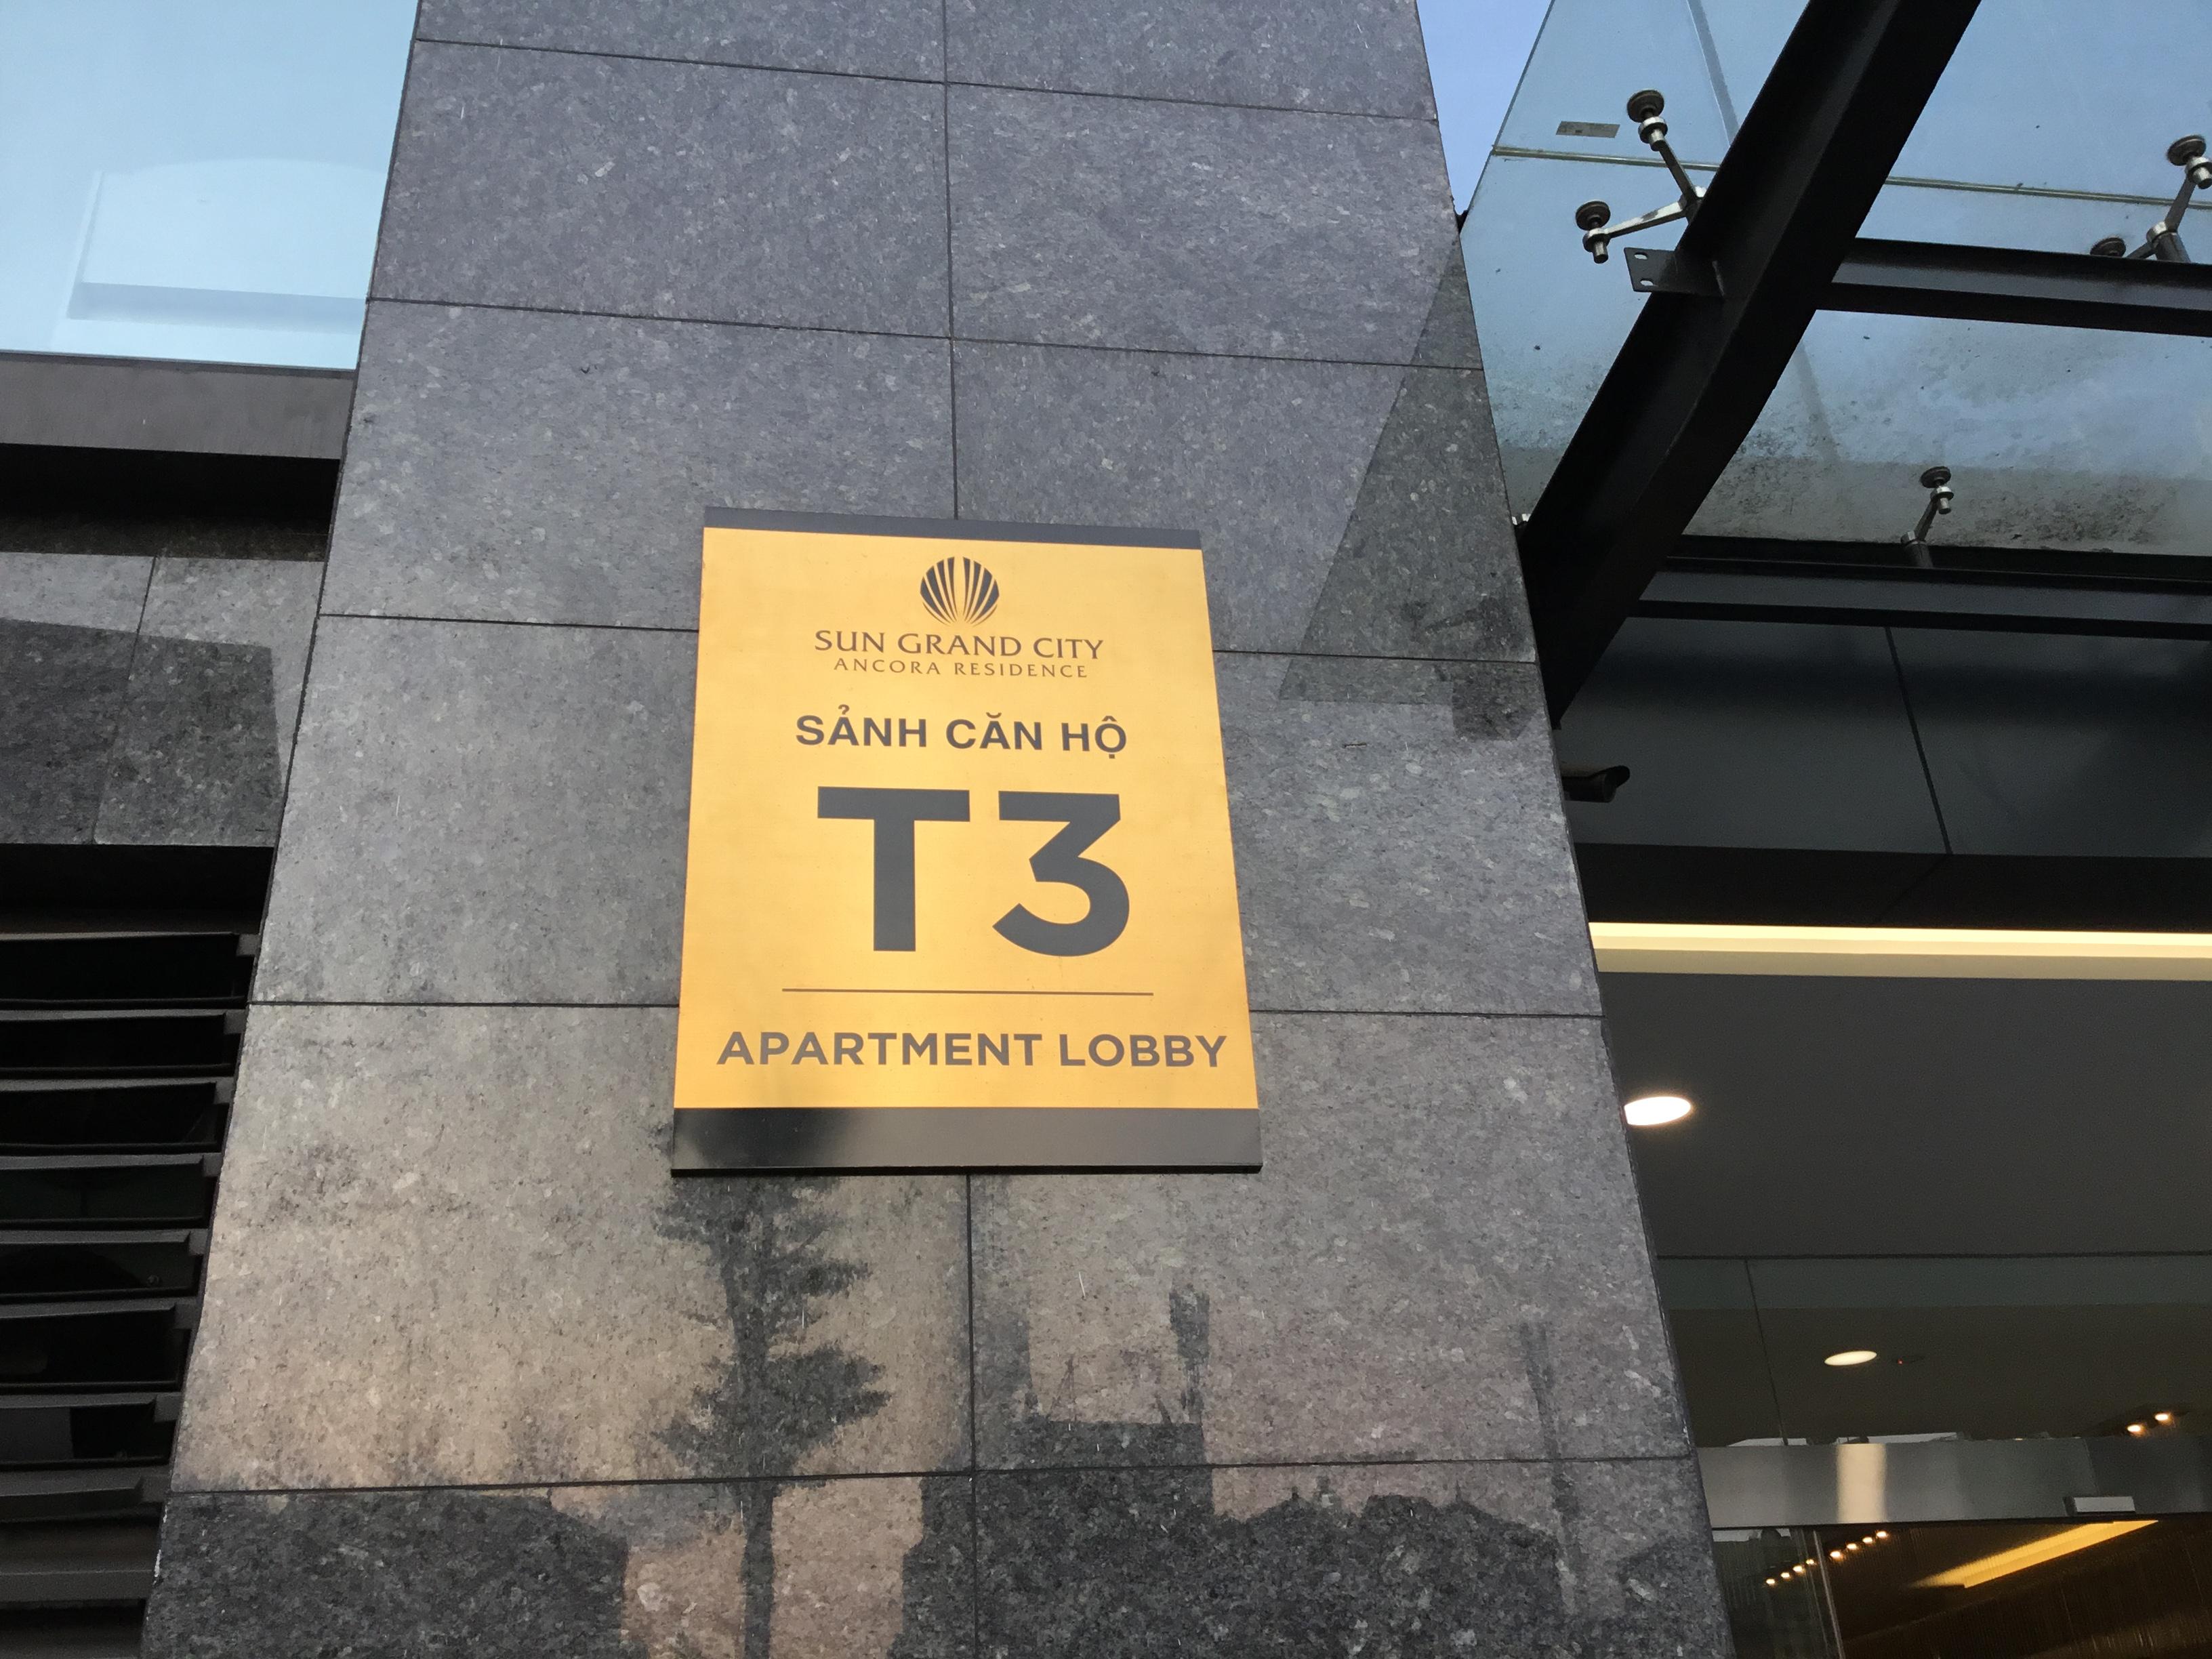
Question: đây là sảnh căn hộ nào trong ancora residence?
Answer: đây là sảnh căn hộ t3 trong ancora residence